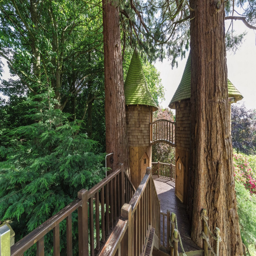
part of the tree house